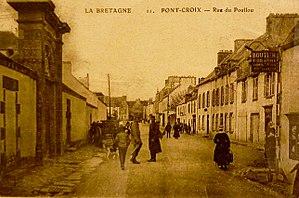
Pont-Croix
Pont-Croix [pɔ̃kʁwa] est une commune française, située dans le département du Finistère en région Bretagne.